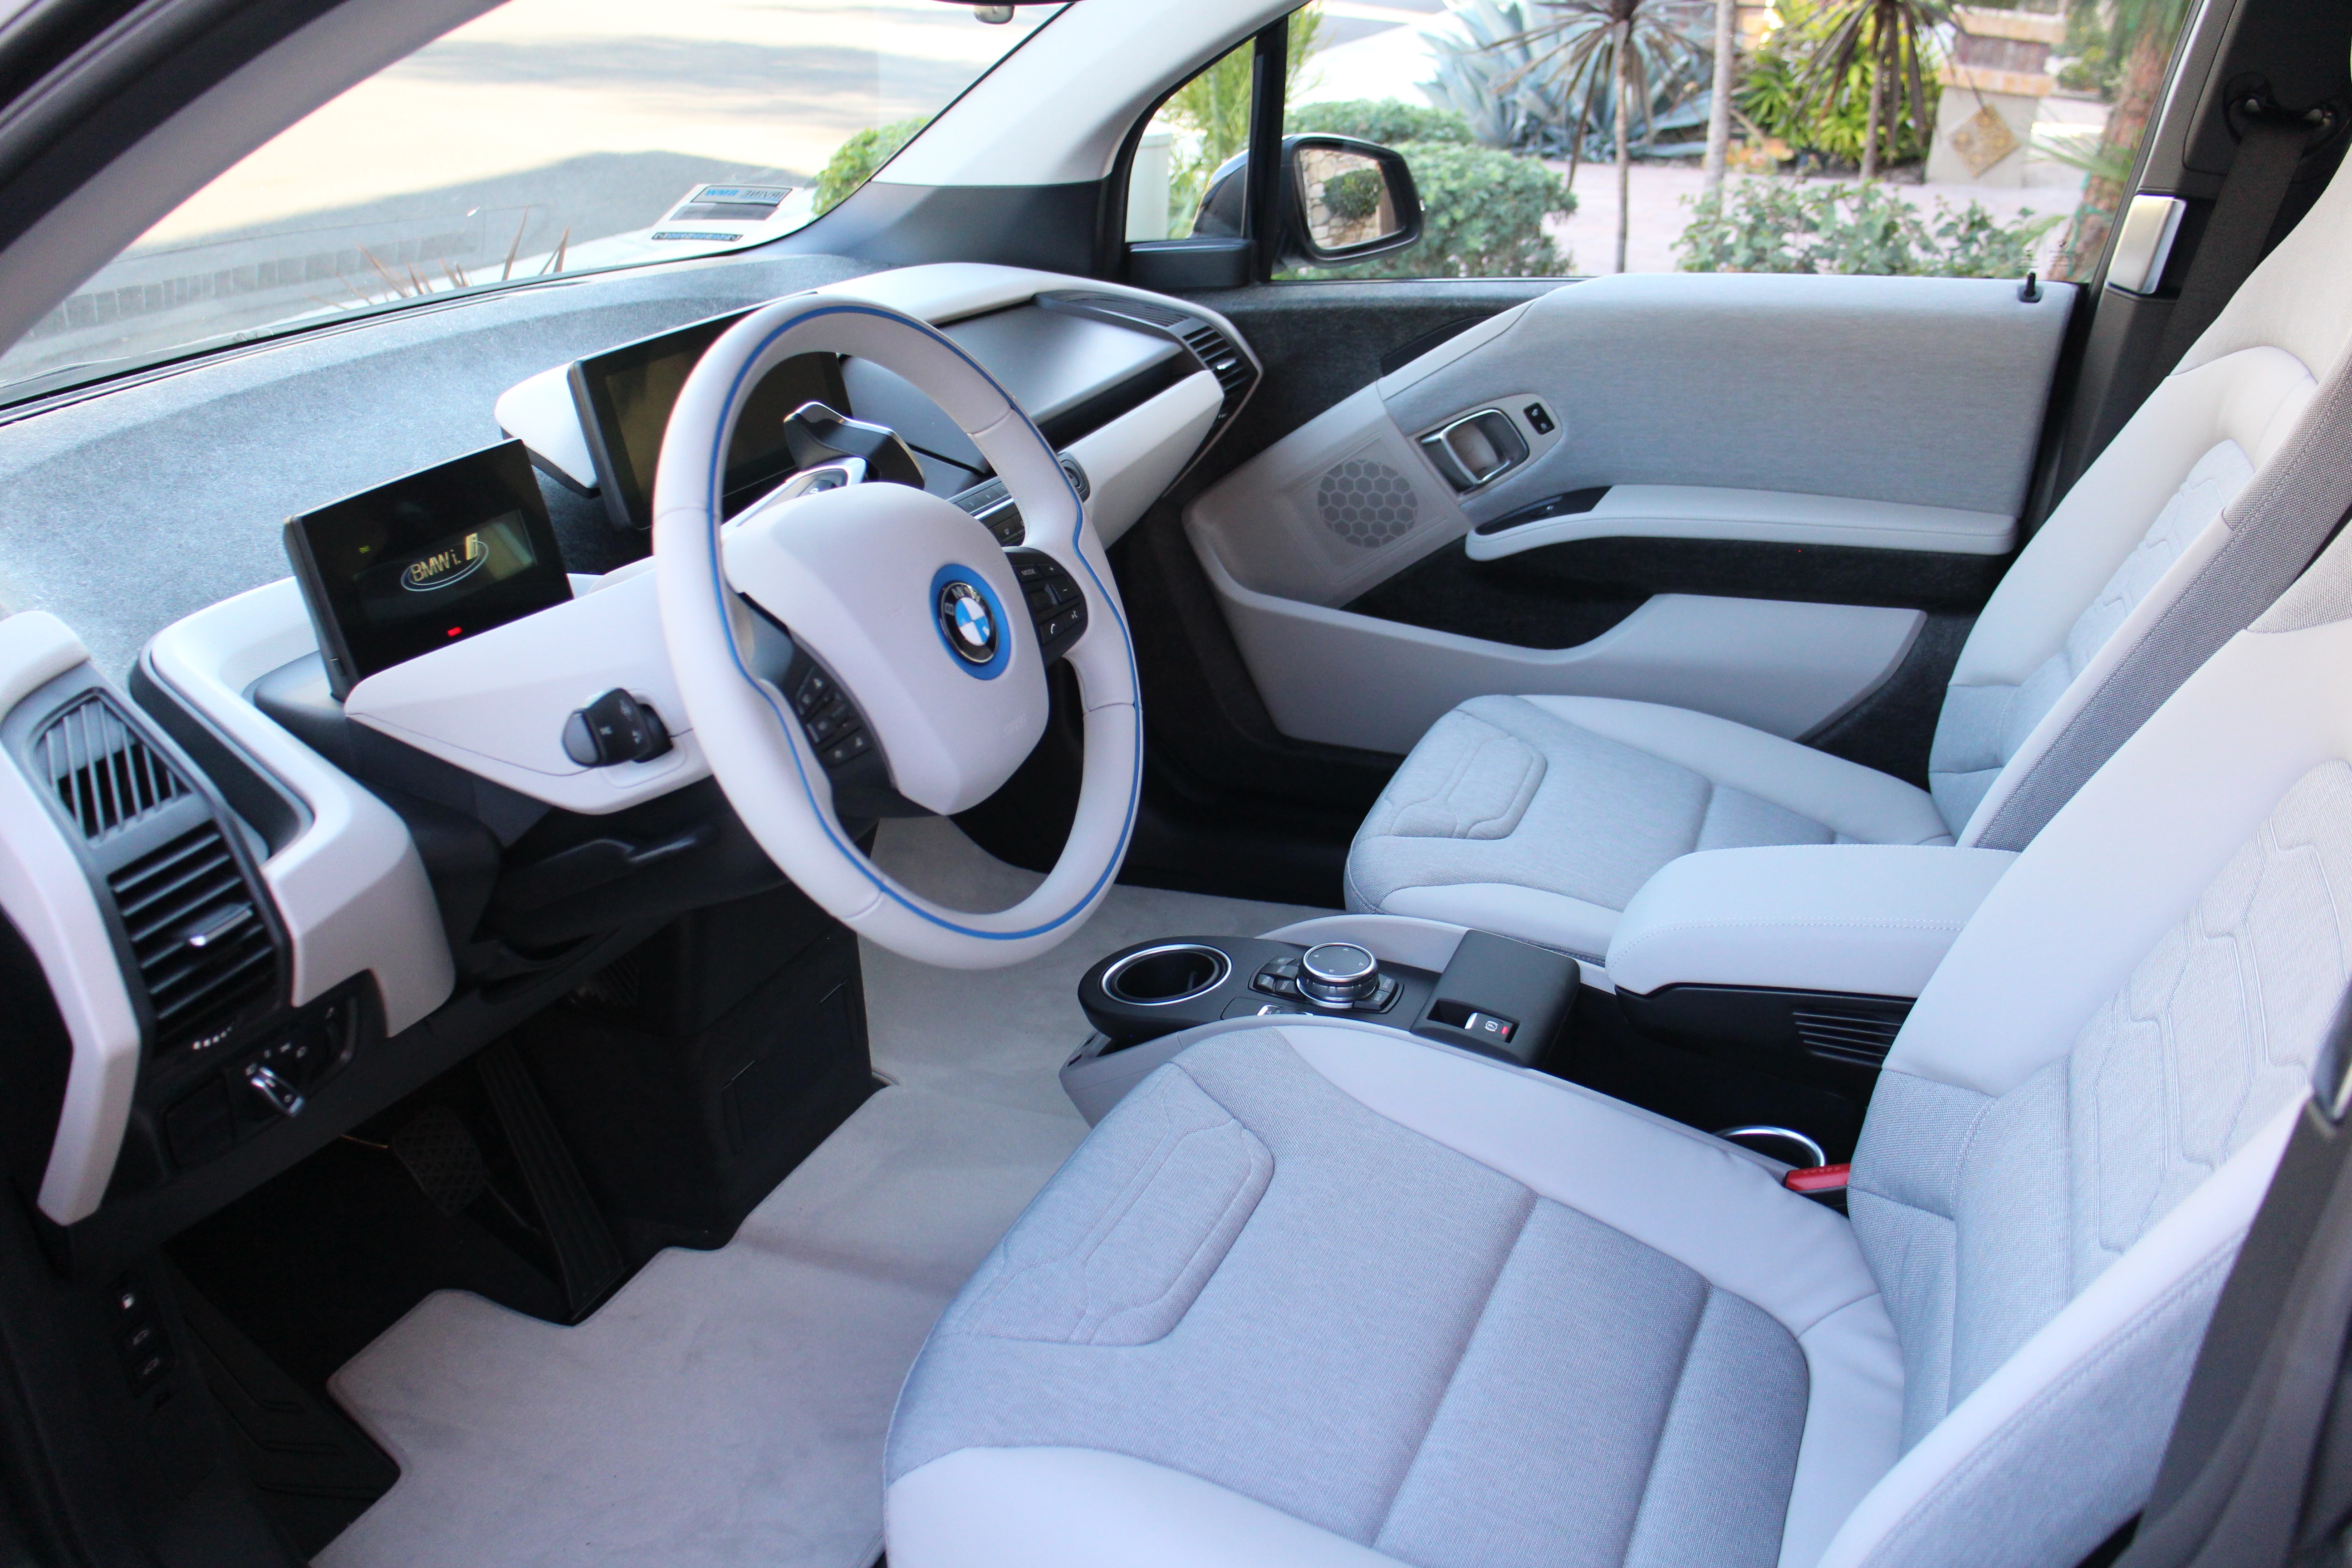
car, automobile, interior, vehicle, steering wheel, sedan, bmw, minivan, electric, ev, city car, sport utility vehicle, land vehicle, automobile make, automotive exterior, compact car, luxury vehicle, family car, crossover suv, i3, bmwi3